Trireme

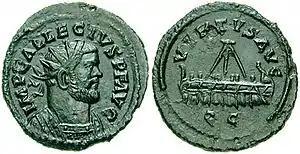
Coin minted by the Romano-Britannic usurper-emperor Allectus (r. 293–296 AD), depicting a trireme on the reverse

During the Hellenistic period, the light trireme was supplanted by larger warships in dominant navies, especially the pentere/quinquereme. The maximum practical number of oar banks a ship could have was three. So the number in the type name did not refer to the banks of oars any more (as for biremes and triremes), but to the number of rowers per vertical section, with several men on each oar. The reason for this development was the increasing use of armour on the bows of warships against ramming attacks, which again required heavier ships for a successful attack. This increased the number of rowers per ship, and also made it possible to use less well-trained personnel for moving these new ships. This change was accompanied by an increased reliance on tactics like boarding, missile skirmishes and using warships as platforms for artillery.